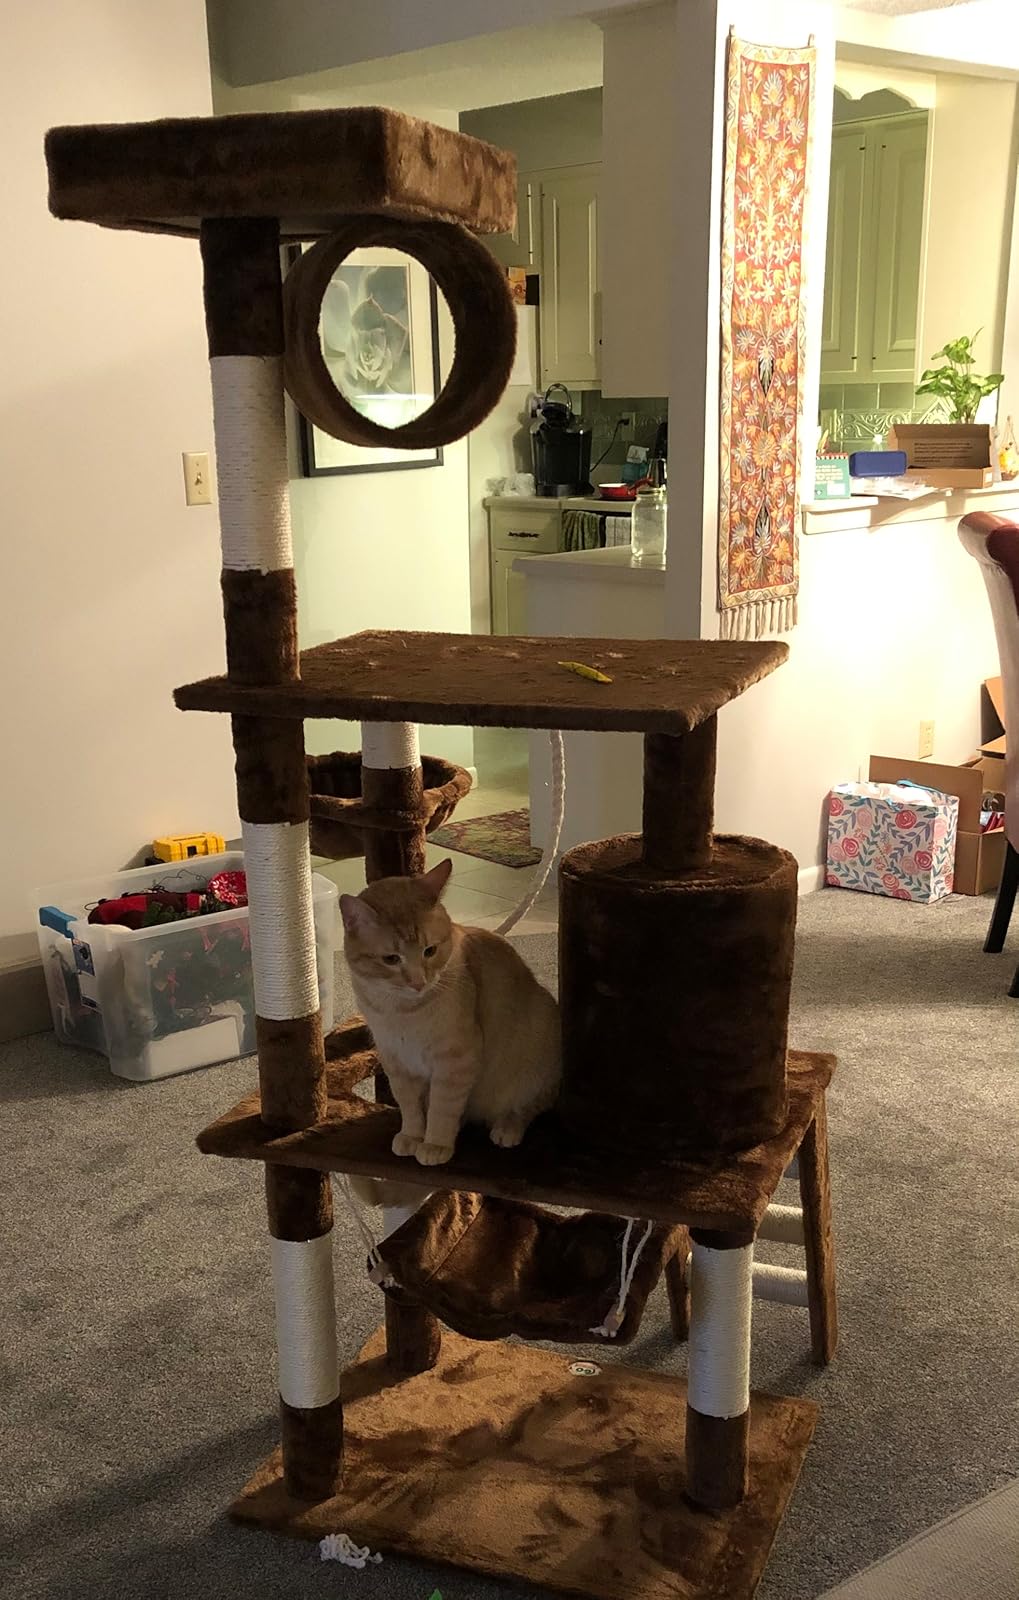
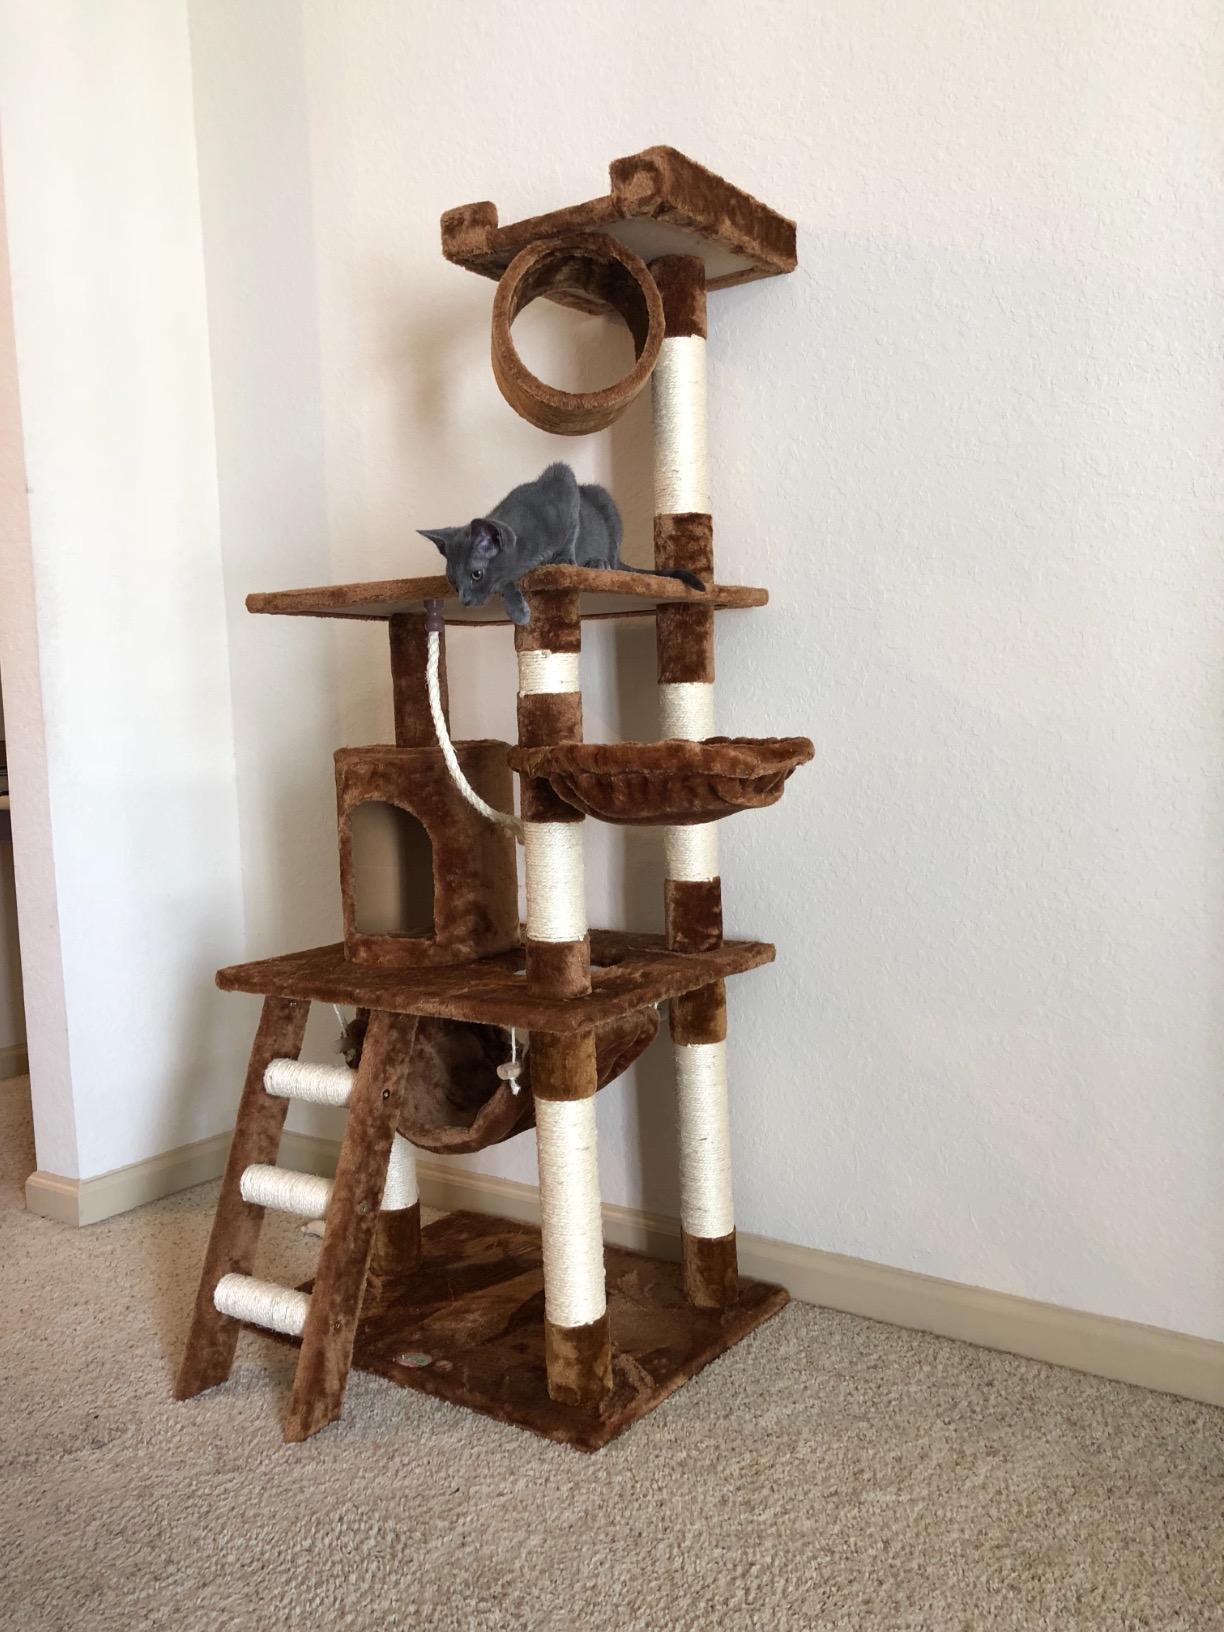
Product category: items_cat tree
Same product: yes